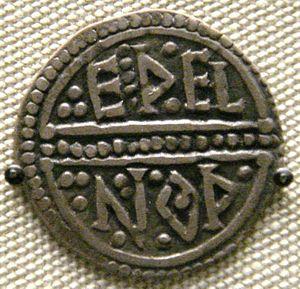
Offa est roi de Mercie de 757 à sa mort, le 29 juillet 796.